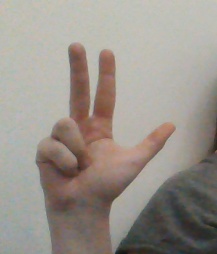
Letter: al